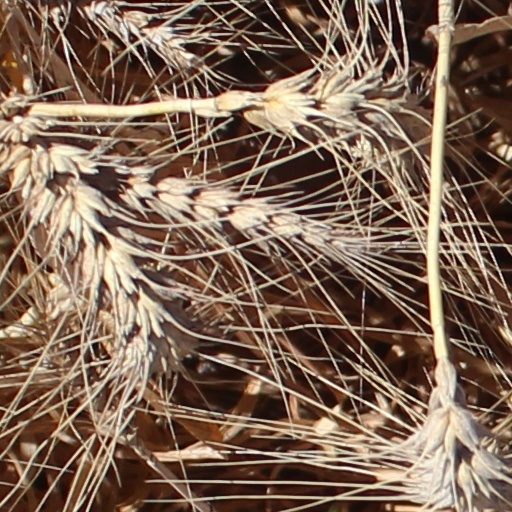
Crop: wheat